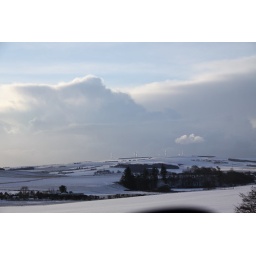
taken by my girlfriend while we drove home for xmas the east coast has some really nice winter scenes